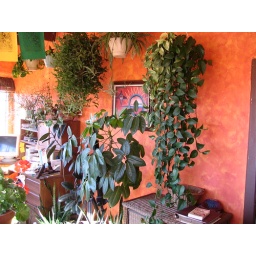
North wall of the sunroom. This wall was seen in one of Shadowbomb's photos of my roof in a 1973 photo.